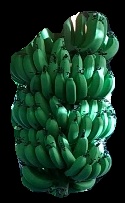
Variety: pachbale
Grade: grade1